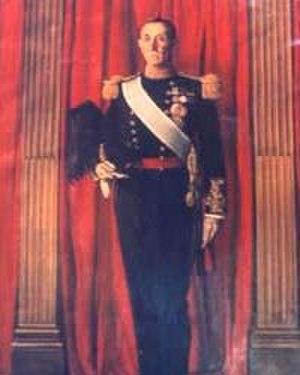
Le secrétaire d'État pour l'Écosse est, dans le gouvernement du Royaume-Uni, le ministre responsable de l'Écosse, à la tête du Bureau pour l'Écosse.
John Sinclair, 1ᵉʳ baron Pentland, est un politicien, soldat, pair, et administrateur colonial du Parti libéral écossais qui est secrétaire pour l'Écosse de 1905 à 1912 et gouverneur de Madras de 1912 à 1919.